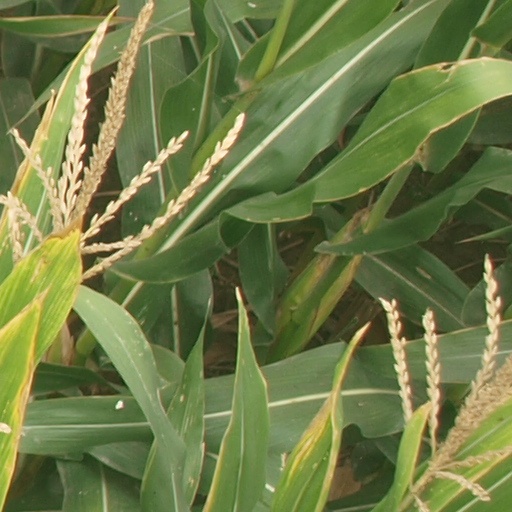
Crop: maize; corn